Brædstrup Municipality

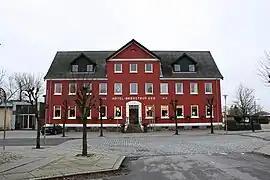
Inn established late 18th century

Until 1 January 2007, Brædstrup municipality was a municipality (Danish, "kommune") in Vejle County on the Jutland peninsula in central Denmark. The municipality covered an area of 201 km², and had a total population of 8.728 (2005). Its last mayor was Torkild Skifter, a member of the Venstre (Liberal Party) political party. The main town and the site of its municipal council was the town of Brædstrup.